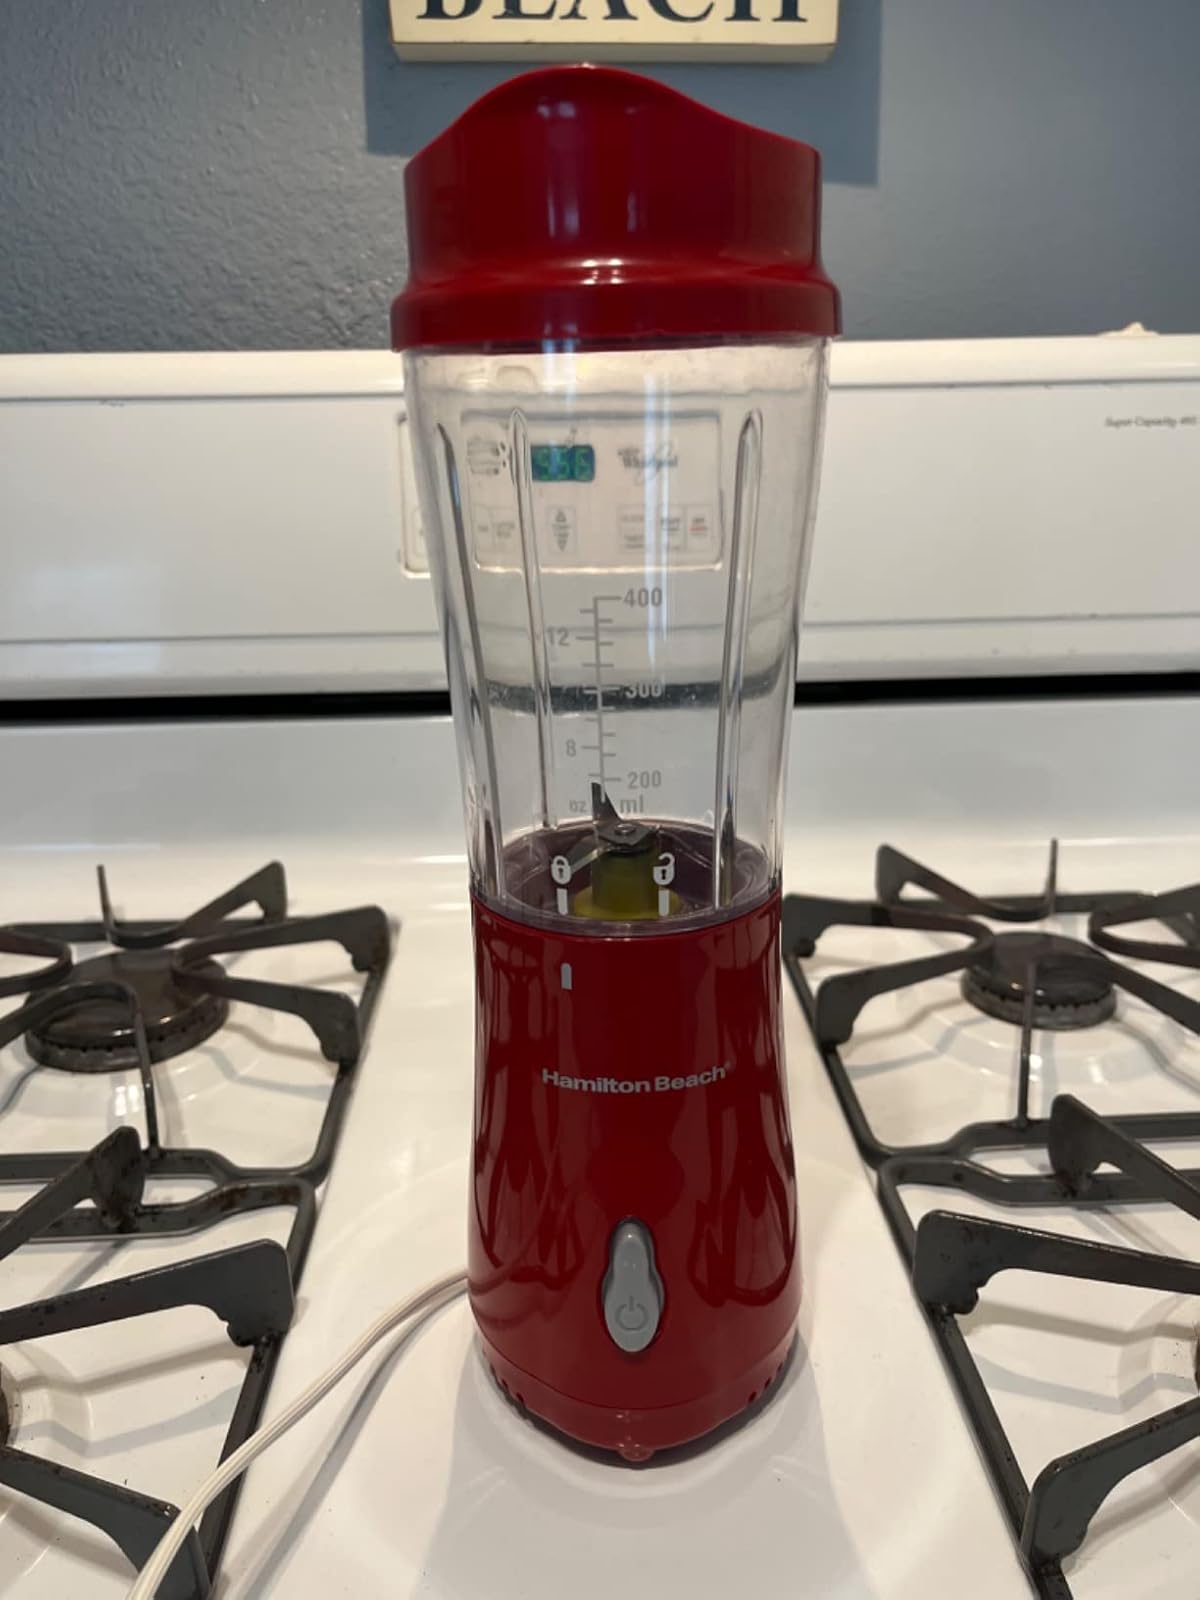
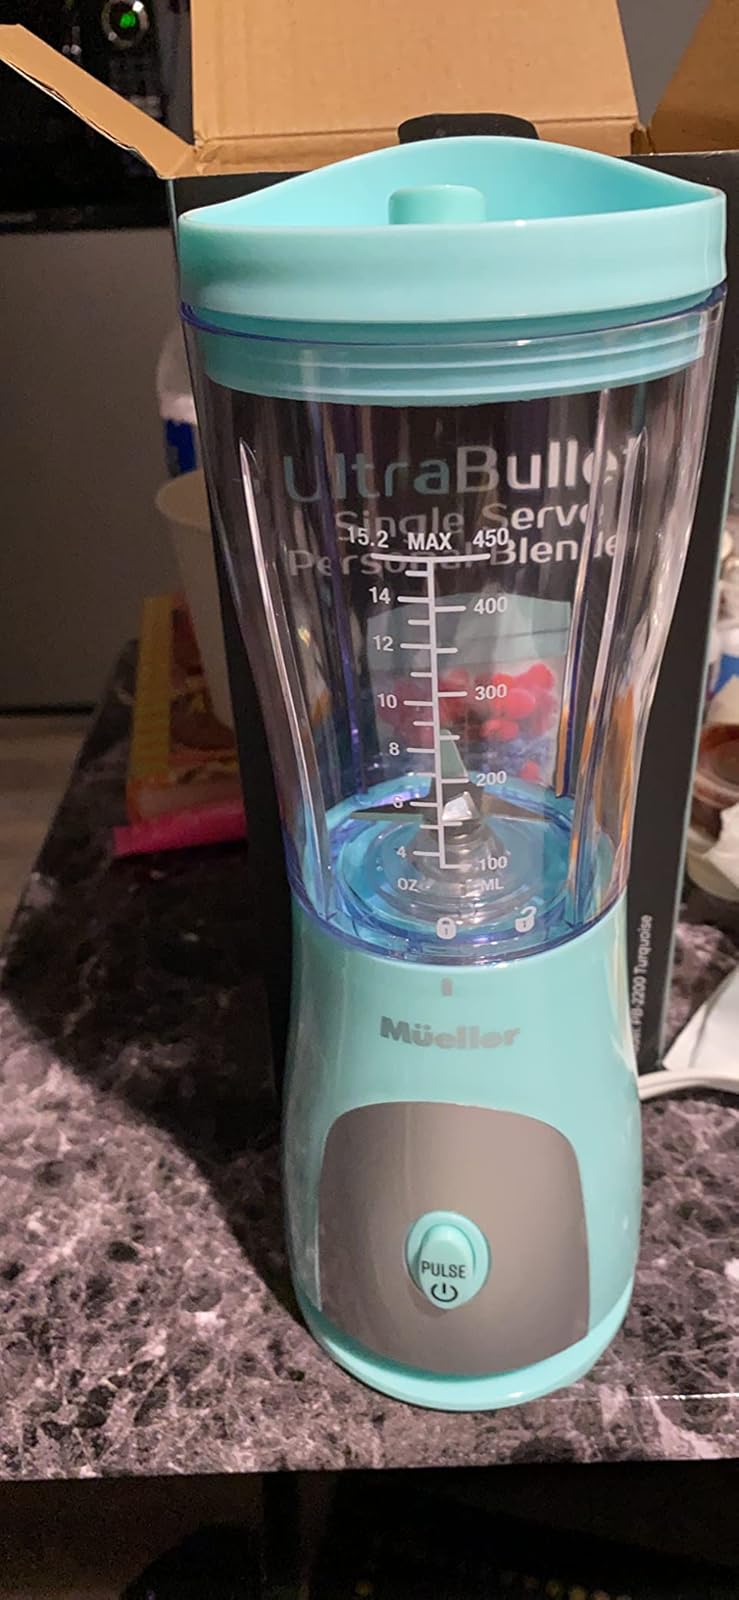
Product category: items_blender
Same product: no